List of Saiyuki characters

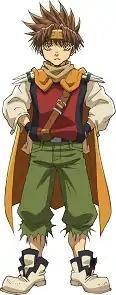
Son Goku

He had committed some mortal sin in the past and was trapped in a rock prison for 500 years, but was rescued by Sanzo.